French Player of the Year

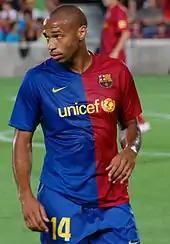
Thierry Henry, pictured in 2008, was named French Player of the Year five times, more than any other player.

The French Player of the Year is an association football award presented annually by the French magazine "France Football" since 1959. Originally, only French players playing in France were eligible, but starting in 1996 French players playing abroad were in contention to win the trophy. Since 2001, former winners have elected the Player of the Year.